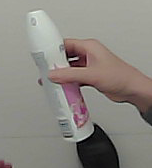
Product: rexona_spray